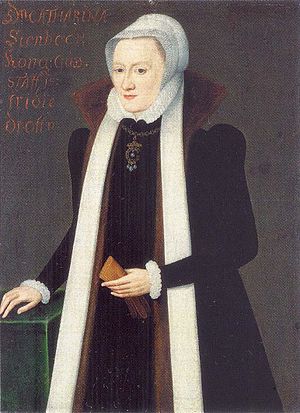
Katarina Stenbock
Portræt udført af Johan Baptista von Uther, ca. 1565
Katarina Stenbock var datter af hertug Gustav Olsson og Brita Eriksdotter. I 1552 blev hun gift med den svenske konge Gustav Vasa, og hun var dronning af Sverige fra 1552 til 1560.